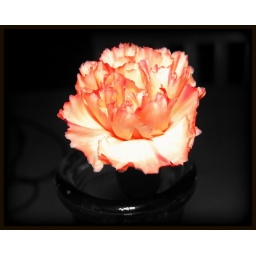
orange-pink carnation sitting on my table in a bailey's bottle